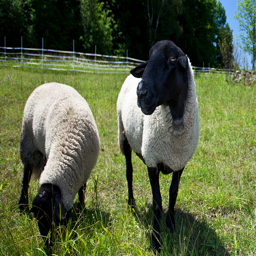
Two sheep standing next to each other on a lush green field.
Two sheep grazing on grass in an enclosed area.
Two black and white sheep graze in a lush green meadow.
A pair of sheep, one looking down and one looking to its right.
Two sheep standing in grassy area with fence in the background.